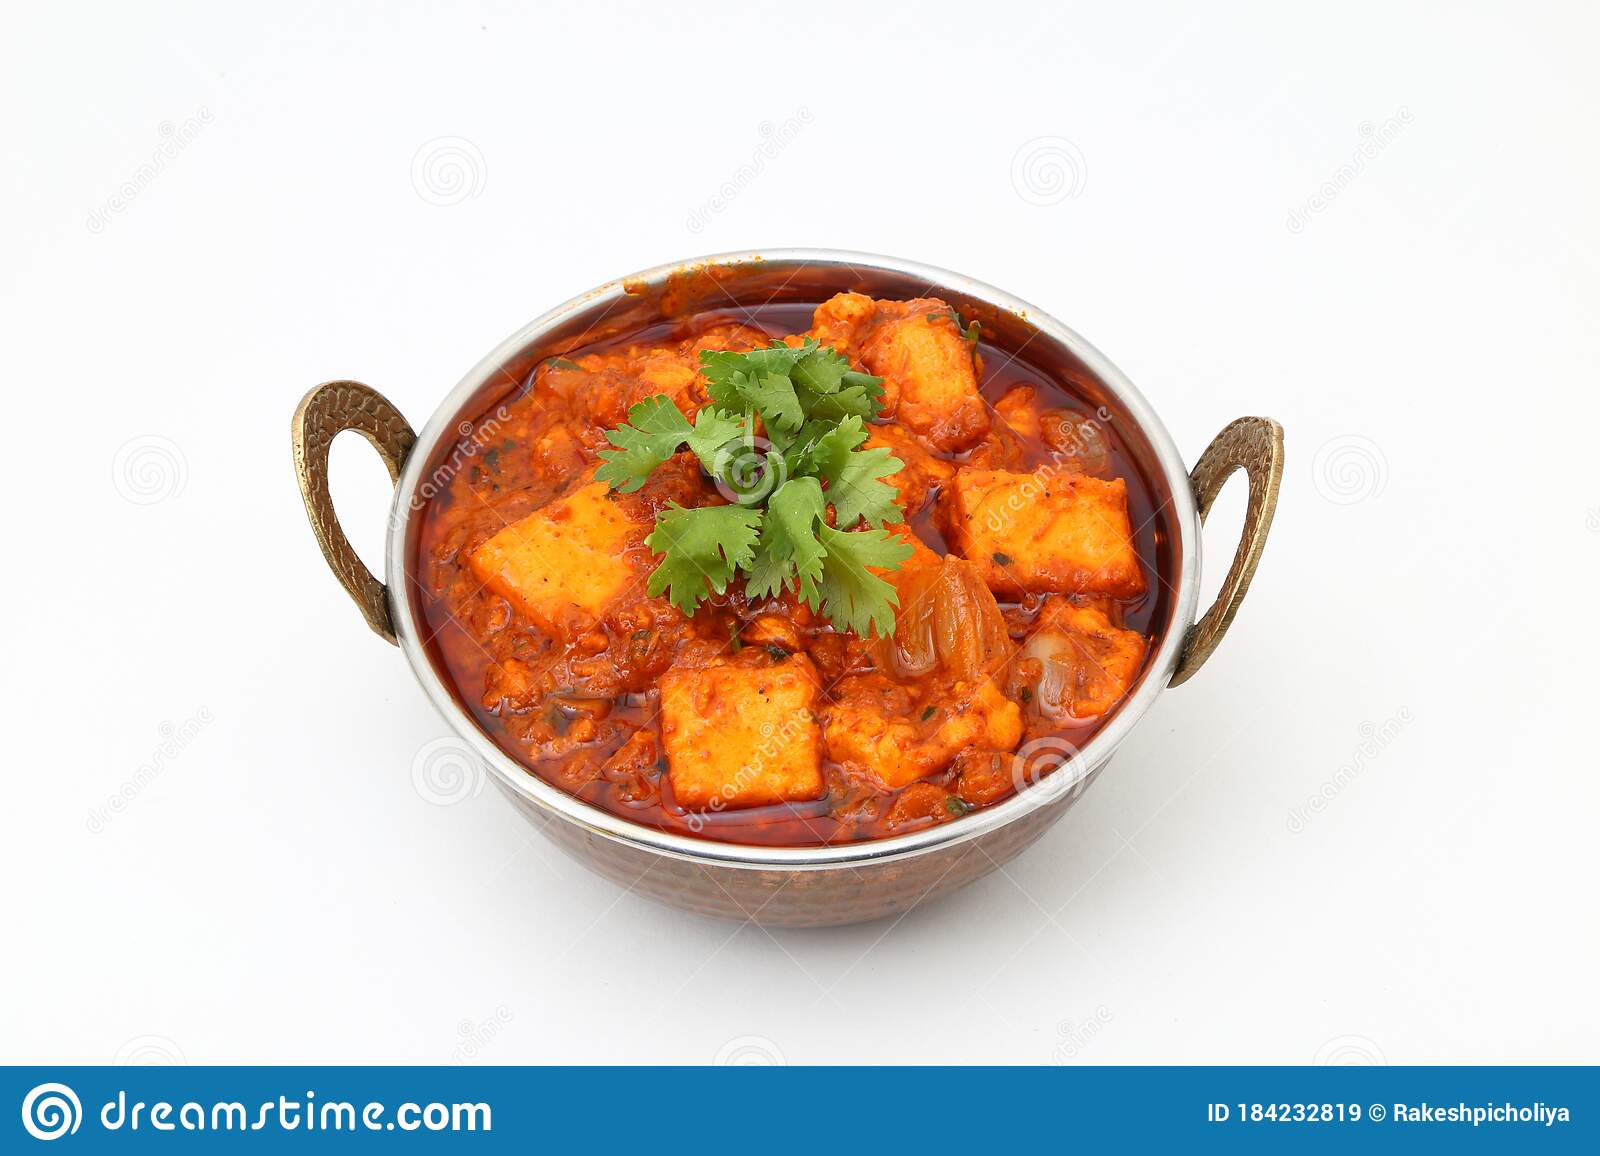
Dish: kadai_paneer